DeJon Gomes

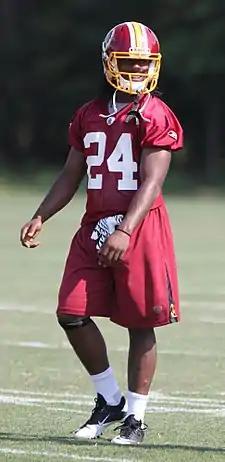
Gomes with the Washington Redskins in 2011

DeJon "D.J." Gomes (born November 17, 1989) is an American former professional football safety. He was selected in the fifth round of the 2011 NFL draft by the Washington Redskins. Gomes played college football for the University of Nebraska–Lincoln.